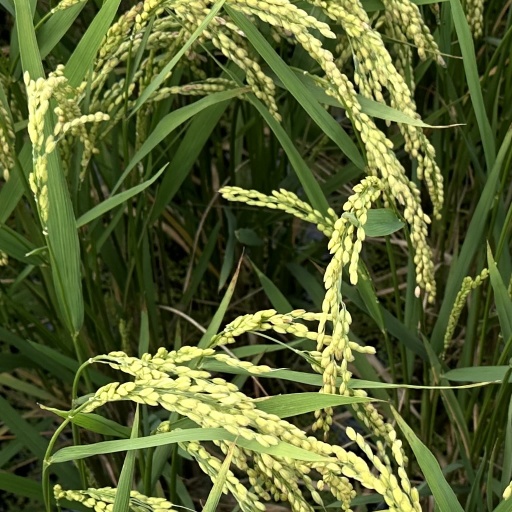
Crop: rice